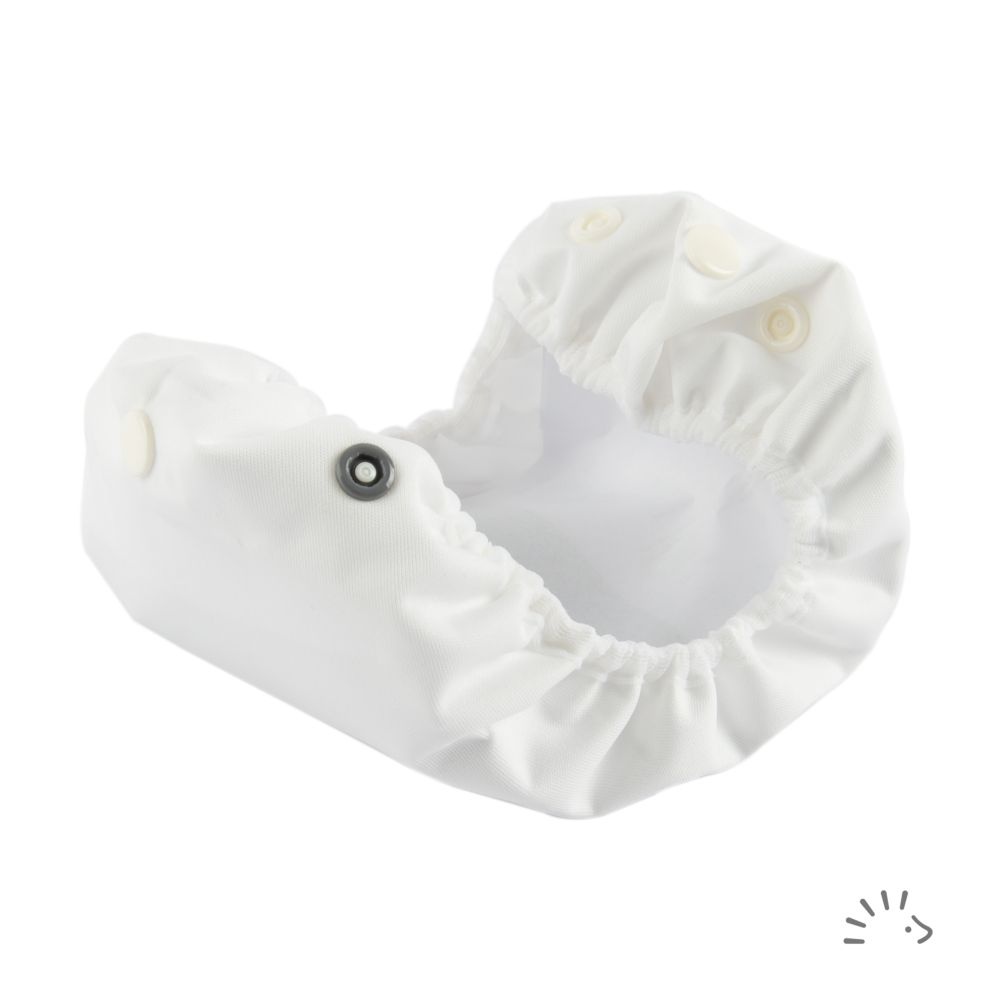
Popolini EasyFree Pouch
Innenwanne zur Popolini EasyFree kg-Angabe des Herstellers: S: 2,5-5kg M: 5-10kg L: 9-15kg Material: 100% Polyester mit PUL-Membran Firmensitz: Österreich Herstellungsort: Ungarn Sonstiges: -
Brand: Popolini
Category: Baby & Toddler > Diapering > Diaper Pails